Madia (furniture)

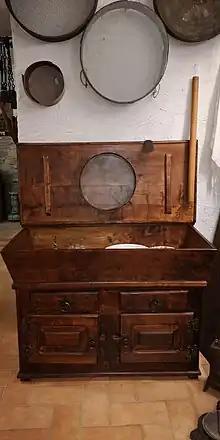

A madia was a piece of furniture used during the High Renaissance period in Italy. A standing cupboard, the madia stored food and dishes, particularly bread, and were sometimes used as bread troughs. It is similar to the cassone, though generally more functional and less ornate. It would usually be found in the kitchen, not in an open area.